Siege of Gloucester

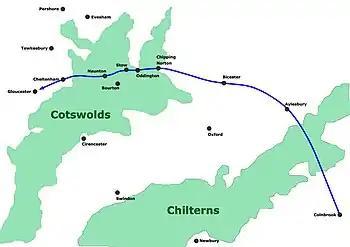
Map

By the end of 3 September Essex's lead element, the London brigade, was at Oddington, east of Stow-on-the-Wold. The Parliamentarian army was largely untroubled by Wilmot's Royalist cavalry, and because of the differing rates of march it was strung out as far back as Chipping Norton, nearly to the east. Meanwhile, Rupert had led the rest of the Royalist cavalry from Gloucester and, having rendezvoused with Wilmot, ended the day with some 5,000 men camped around Bourton-on-the-Water, south-west of Stow. The next day the two forces clashed. Although Rupert enjoyed superior numbers, he was dissuaded from pressing his advantage by the appearance of Edmund Harvey with a regiment of Parliamentarian cavalry and two of infantry. When Essex arrived with the rest of the Parliamentarian army, Rupert was forced into a steady retreat to the area of Andoversford and Compton Abdale, while Essex's army ended the day around Naunton. Rupert had been surprised by the size of Essex's force and the skill with which it was handled, and had completely failed in his mission to delay it.